USS Baltimore (CA-68)

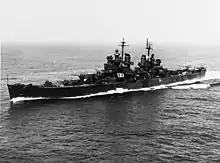
"Baltimore" off the coast of Massachusetts, June 1943

Following fitting-out, "Baltimore" departed for Hampton Roads, Virginia, on 17 June 1943, briefly visited the United States Naval Academy at Annapolis, Maryland, on 20 June, then conducted exercises off the Virginia Capes on 22 June. She went to Naval Station Norfolk at Norfolk, Virginia, for upkeep between 24 June and 1 July, when she departed for shakedown off Trinidad. Operating from Port of Spain, she conducted gunnery training before returning to Hampton Roads on 24 July. On 28 July, she departed for Boston, Massachusetts, to visit the Boston Navy Yard for post-shakedown availability i.e., (repairs to correct deficiencies found during shakedown) and to correct a leak in the main battery hydraulic piping. Returning to Norfolk in early September 1943 after the completion of the repairs, "Baltimore" and the destroyer departed for the United States West Coast. They transited the Panama Canal on 25 September 1943 and arrived at the San Diego Naval Base in San Diego, California, on 4 October 1943, after which she trained off the U.S. West Coast from 9 to 13 October. Departing San Diego on 16 October, she called briefly at San Francisco, California, then arrived at Pearl Harbor, Territory of Hawaii, independently on 29 October 1943.